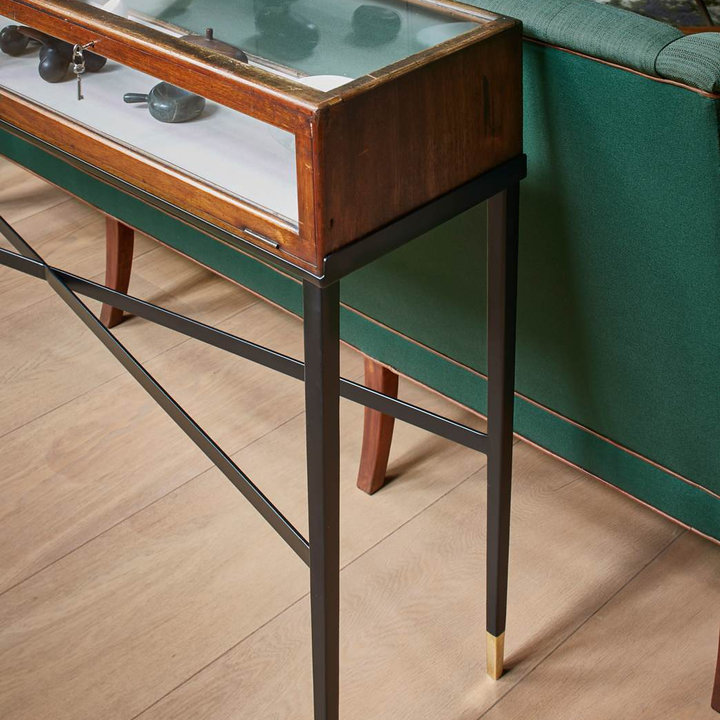
Style: Vintage